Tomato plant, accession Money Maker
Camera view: tilt-top (135 deg); turntable rotation: 120 degrees
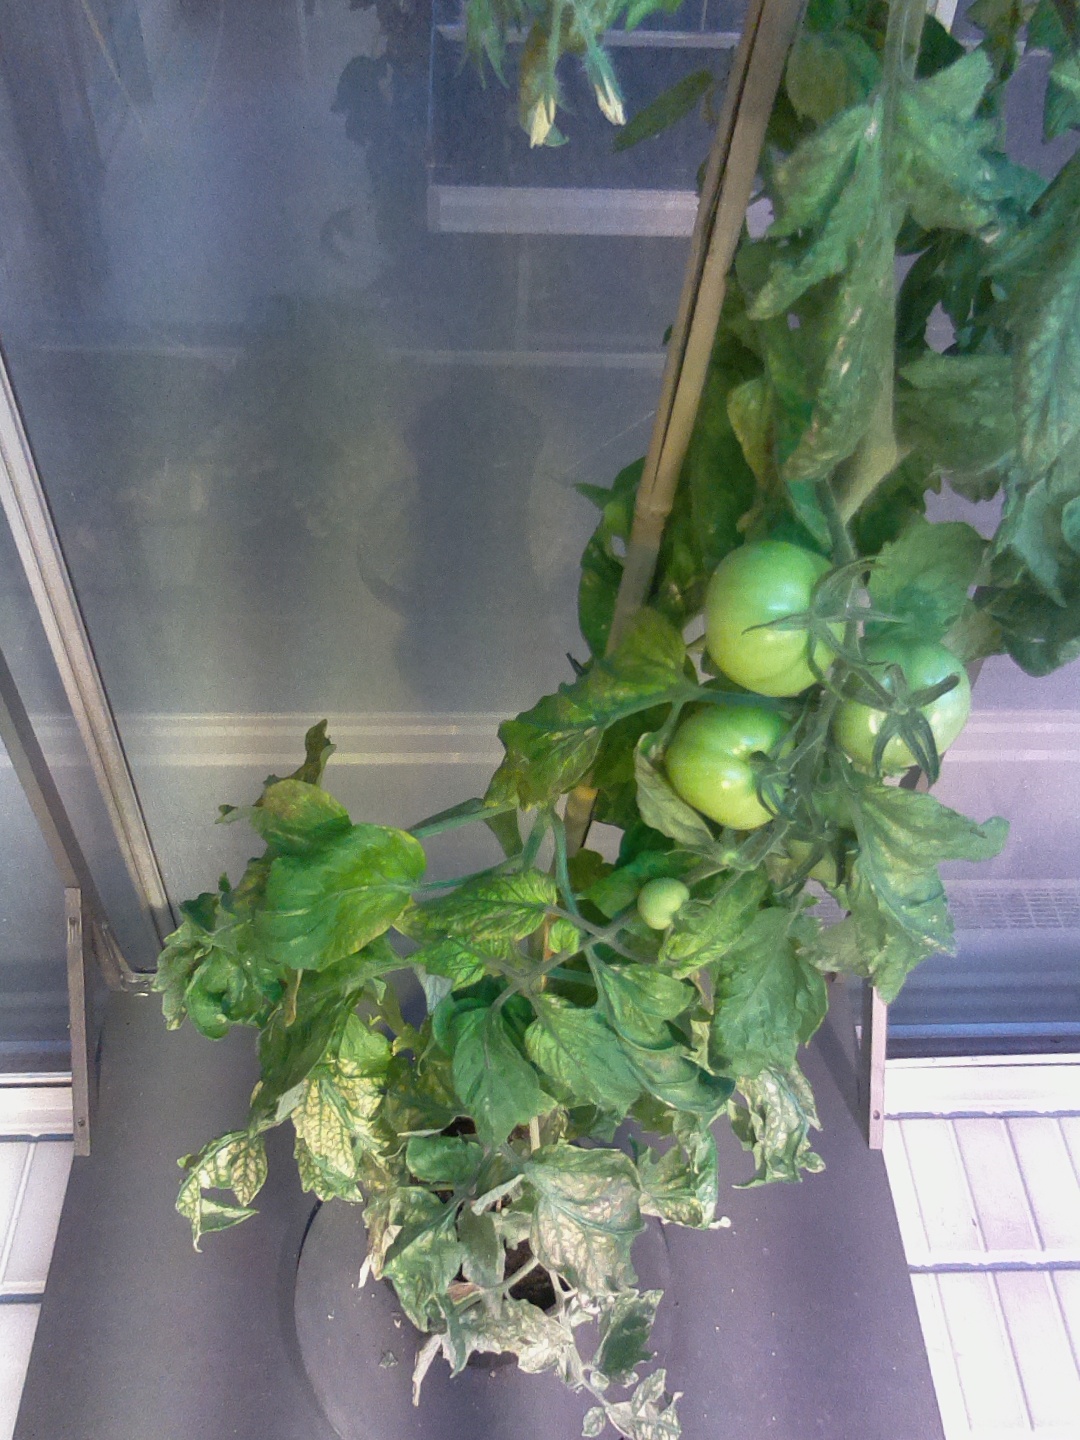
BBCH growth stage 78: 80% -90% of final fruit size